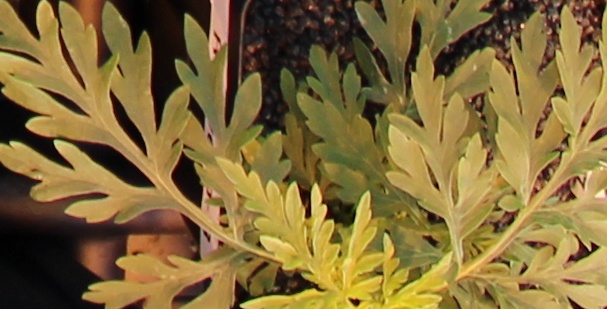
Label: Ragweed